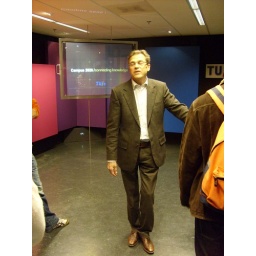
Een dag-excursie, georganiseerd door Cheops, in het (uiteindelijk niet zo) zonnige zuiden van Nederland: Eindhoven!